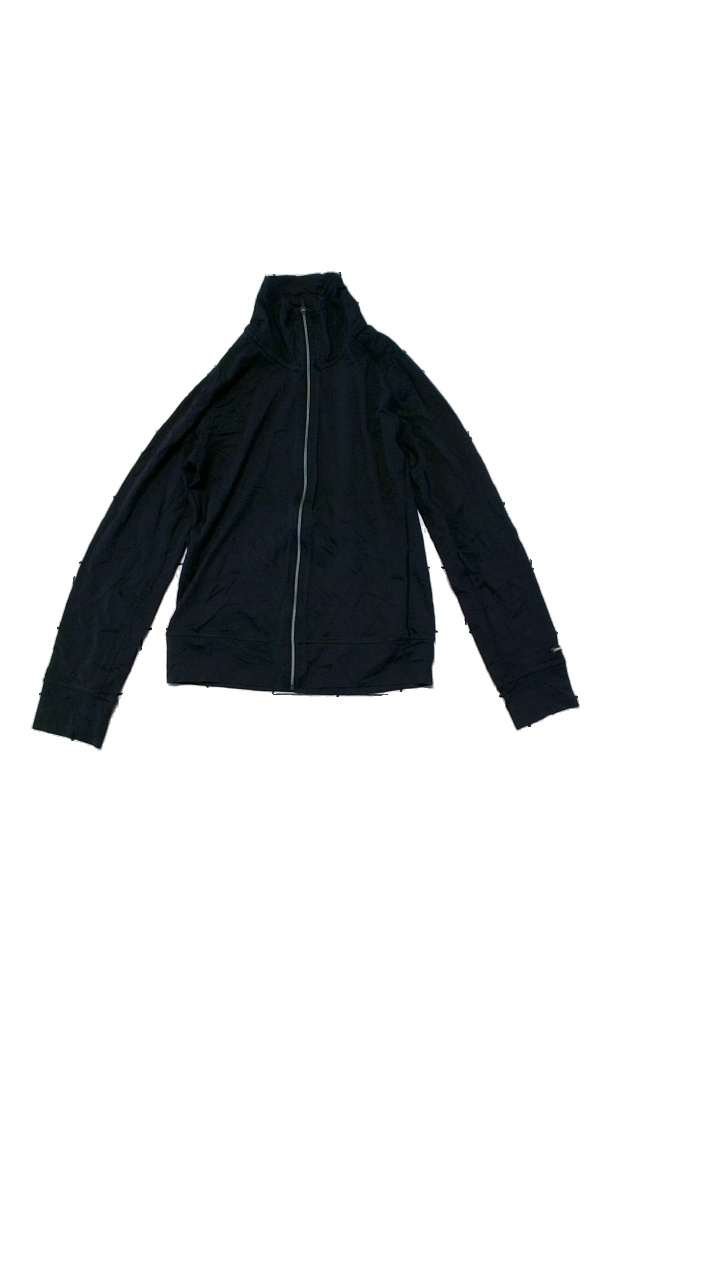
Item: Training Top (Ladies)
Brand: Casall
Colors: Black
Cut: Regular
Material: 90% polyamide, 10% elastane
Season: All
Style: Sports
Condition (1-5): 4
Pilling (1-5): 4
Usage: Reuse
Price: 50-100